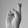
ASL letter: R